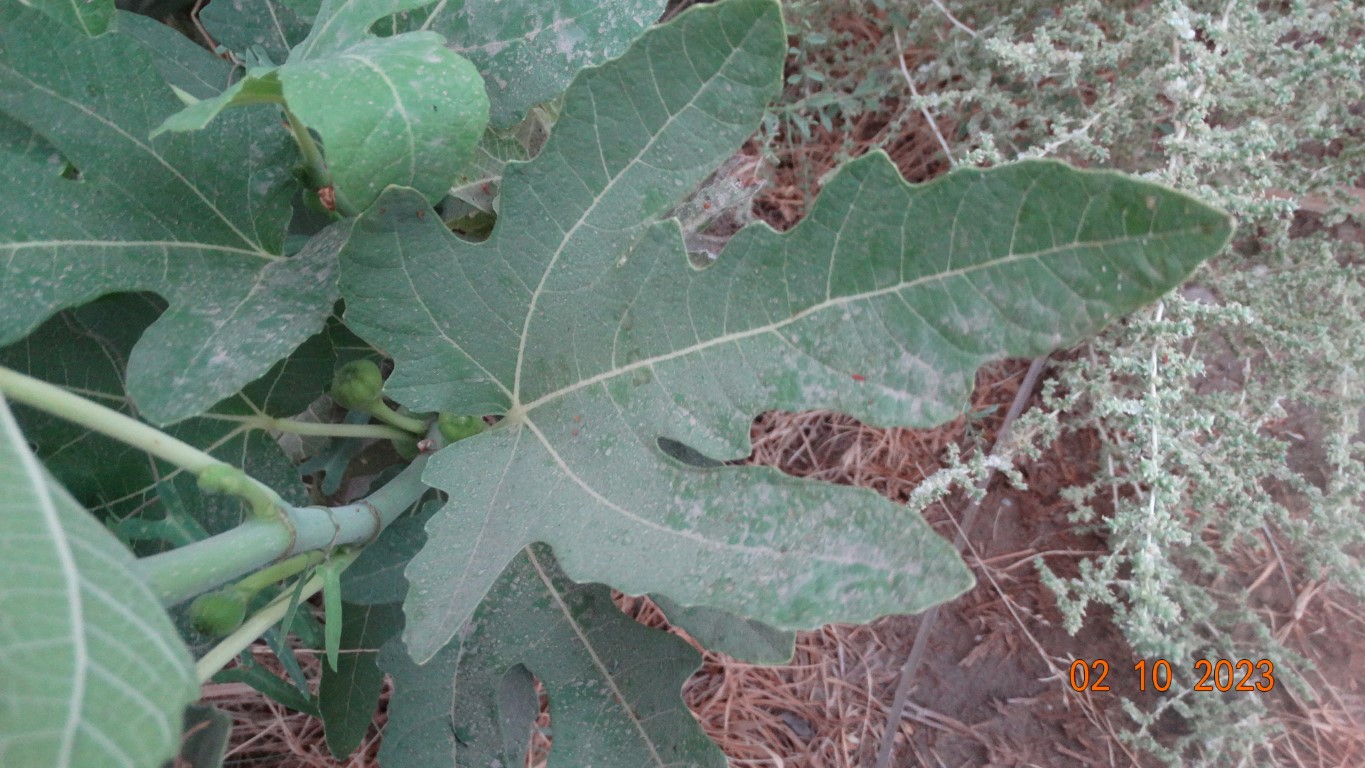
Label: healthy